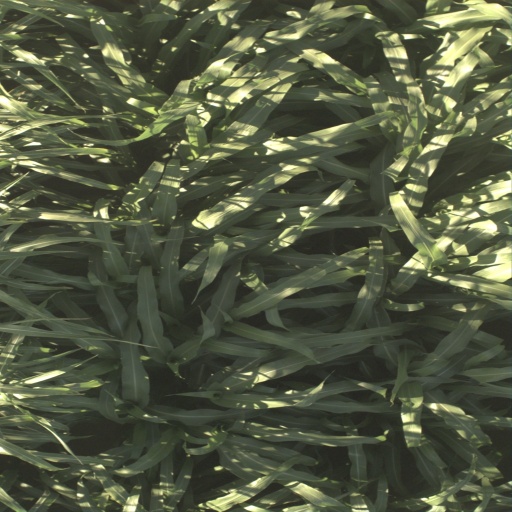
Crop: sorghum